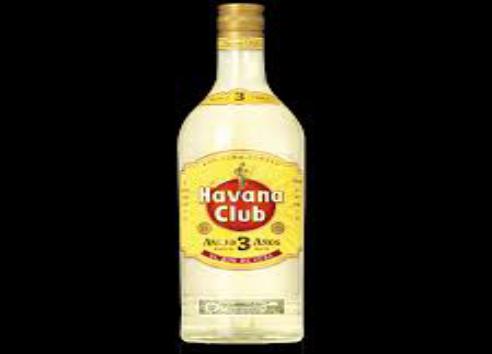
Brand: Havana Club
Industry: Necessities